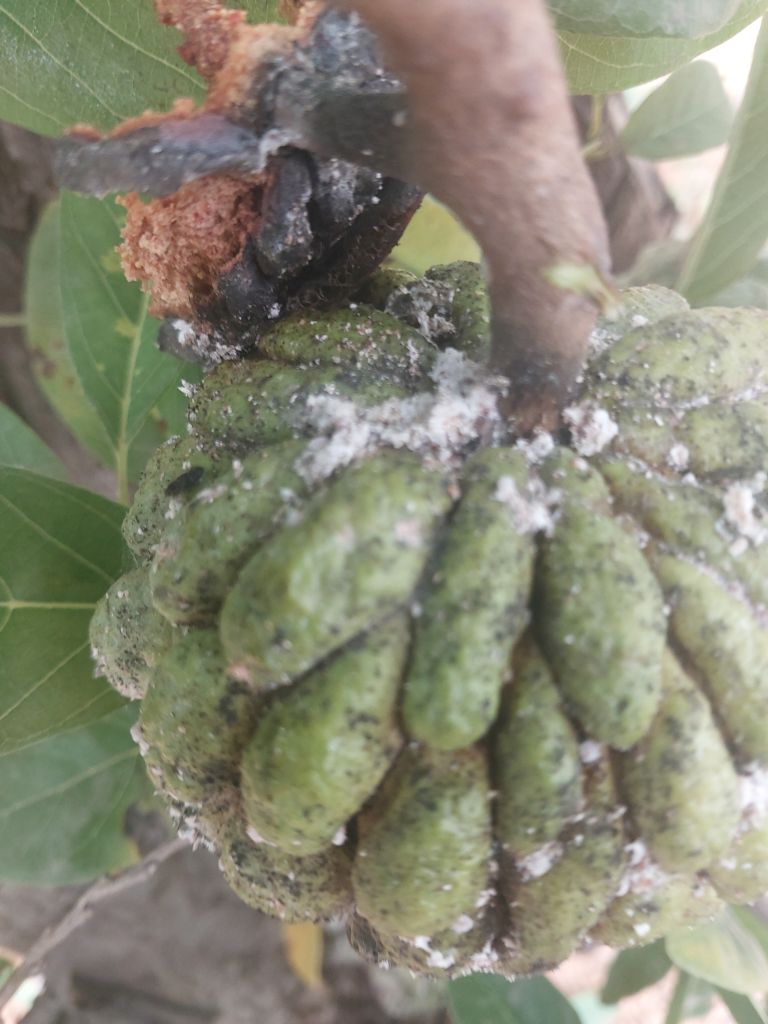
Disease label: Leaf spot on fruit